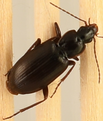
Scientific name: Calathus advena
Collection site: Rocky Mountains NEON (RMNP), plot RMNP_008